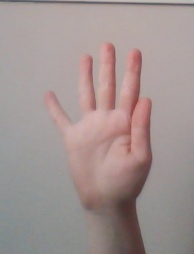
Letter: sheen